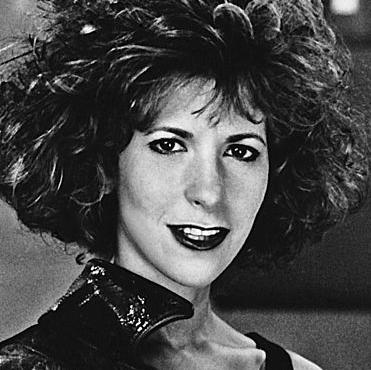
Age: 37